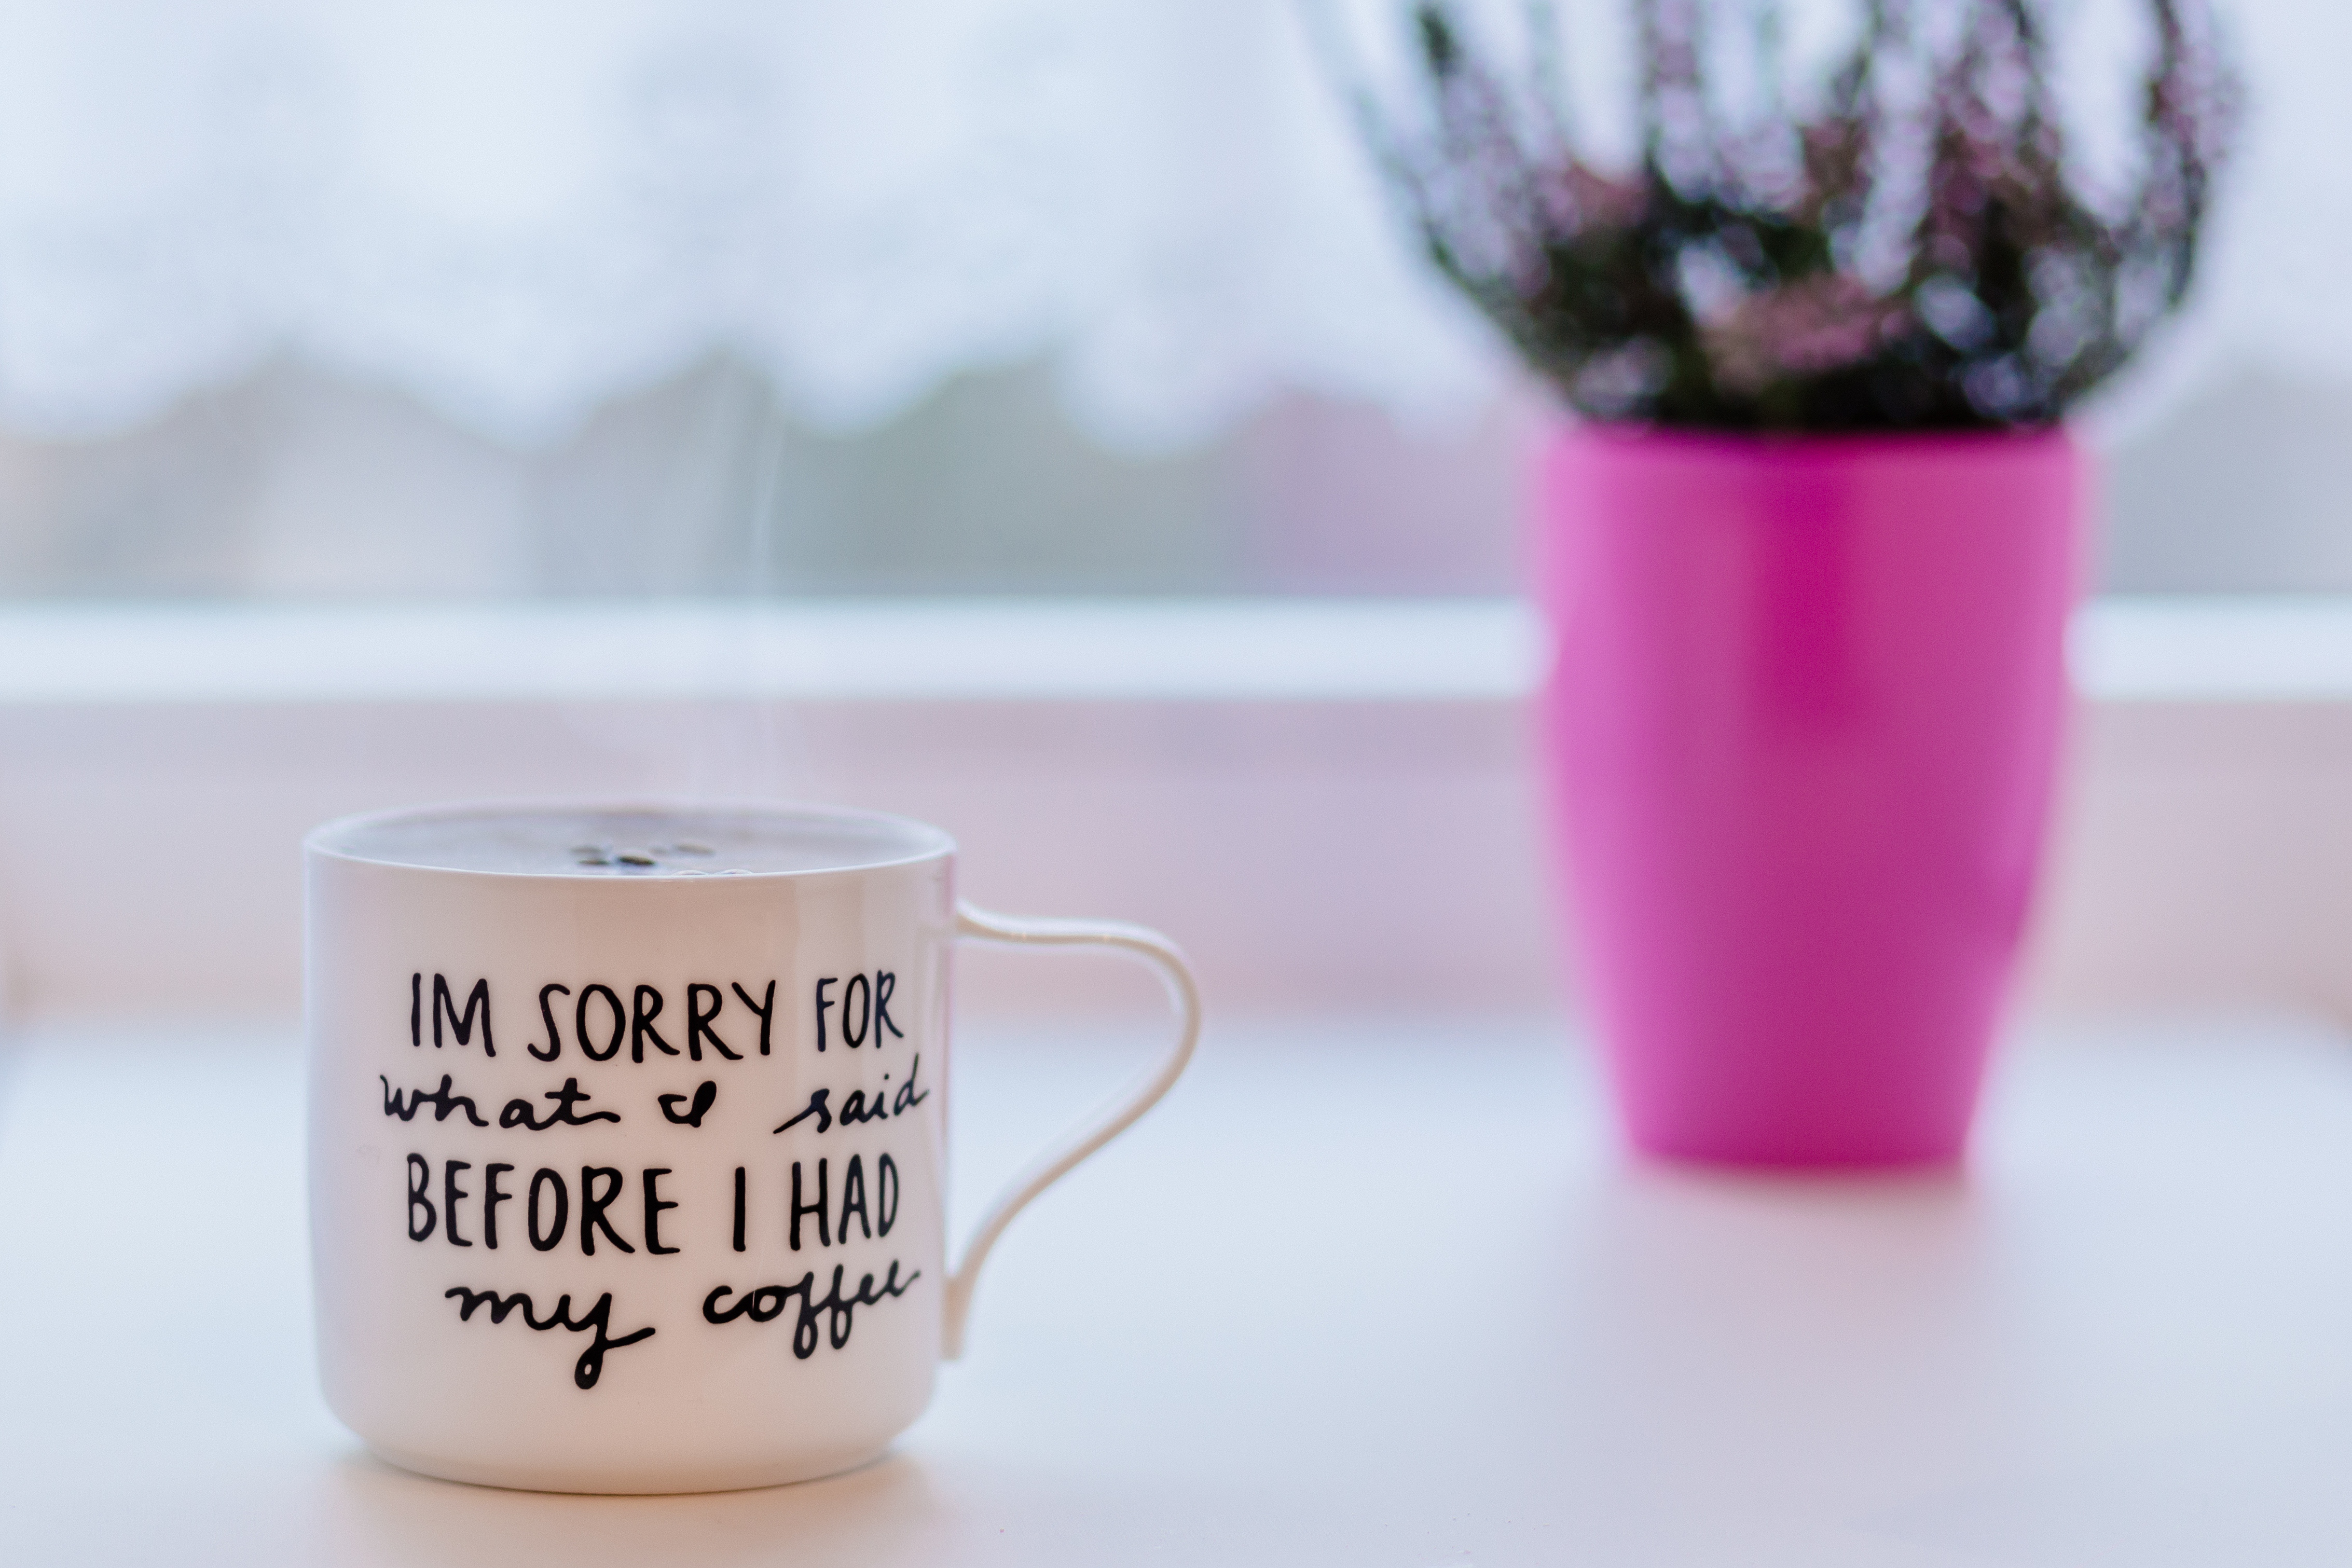
cup, pink, mug, coffee cup, teacup, drinkware, tableware, ceramic, plant, serveware, flower